Question: Please indicate a possible affordance area of bicycle that can be used for sitting
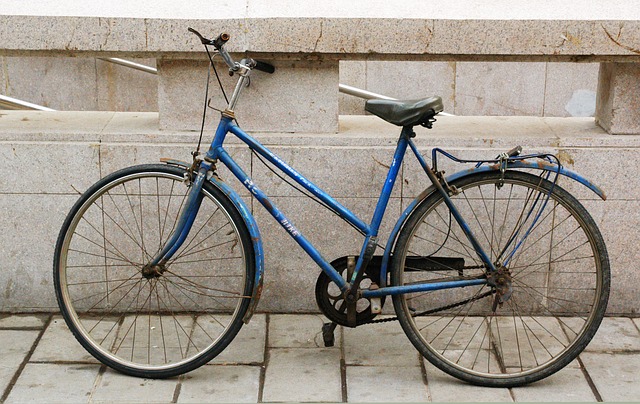
Answer: [362.891, 97.127, 445.128, 125.693]